Answer in natural language. How many Sofas are visible in the scene? Choose between the following options: 4, 1, 0, 3 or 2
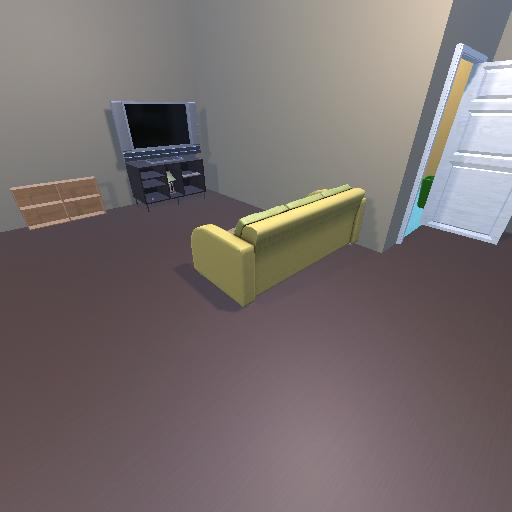
<answer>1</answer>